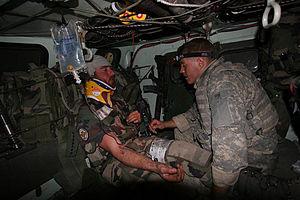
La médecine militaire est la spécialité médicale consacrée à la prévention, au diagnostic et au traitement des maladies et des traumatismes liés à l'exercice de la profession militaire. Elle utilise les méthodes de la médecine appliquées aux aspects particuliers du métier des armes et aux conditions de guerre. De ce fait, elle fait plus spécialement appel aux connaissances de disciplines cliniques telles que la chirurgie, la médecine interne, l'orthopédie, de disciplines fondamentales comme la toxicologie, la microbiologie, l'hygiène, et d'autres domaines comme la protection contre les rayonnements, la médecine nucléaire et certains aspects de la pharmacie.
Les forces de l'armée française interviennent dans la guerre d'Afghanistan depuis fin 2001 dans deux opérations internationales distinctes : la force internationale d'assistance et de sécurité sous commandement de l'OTAN, et l'opération Enduring Freedom sous commandement américain. En 2010, elle est quatrième contributrice de la coalition. Les forces combattantes sont retirées fin 2012.